The F Word (2005 film)

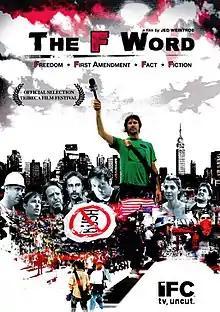
Promotional poster for the film.

The F Word is a 2005 docufiction film, directed by Jed Weintrob and produced by Christian D. Bruun and Nick Goldfarb. The film was selected to world premiere at the 2005 Tribeca Film Festival in New York City.